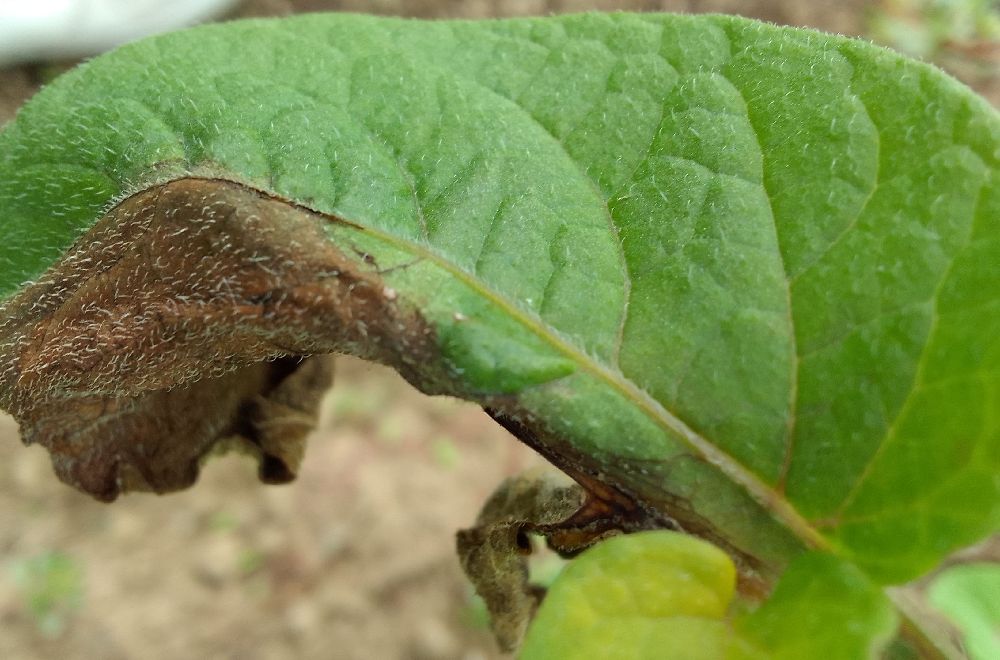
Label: Late blight